Indiana Hoosiers

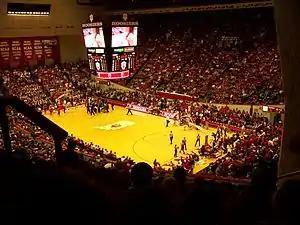
Branch McCracken Court at Simon Skjodt Assembly Hall

The Hoosiers play on Branch McCracken Court at Simon Skjodt Assembly Hall on the IU campus. Indiana has won five NCAA Championships in men's basketball (1940, 1953, 1976, 1981, 1987) — the first two under coach Branch McCracken and the latter three under Bob Knight. The Hoosiers' five NCAA Championships are tied for fourth with Duke (5), trailing North Carolina (6), UCLA (11), and Kentucky (8). Indiana's 1976 squad remains the last undefeated NCAA men's basketball champion.